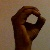
The image shows a hand gesture representing the letter 'O' in Indian Sign Language.